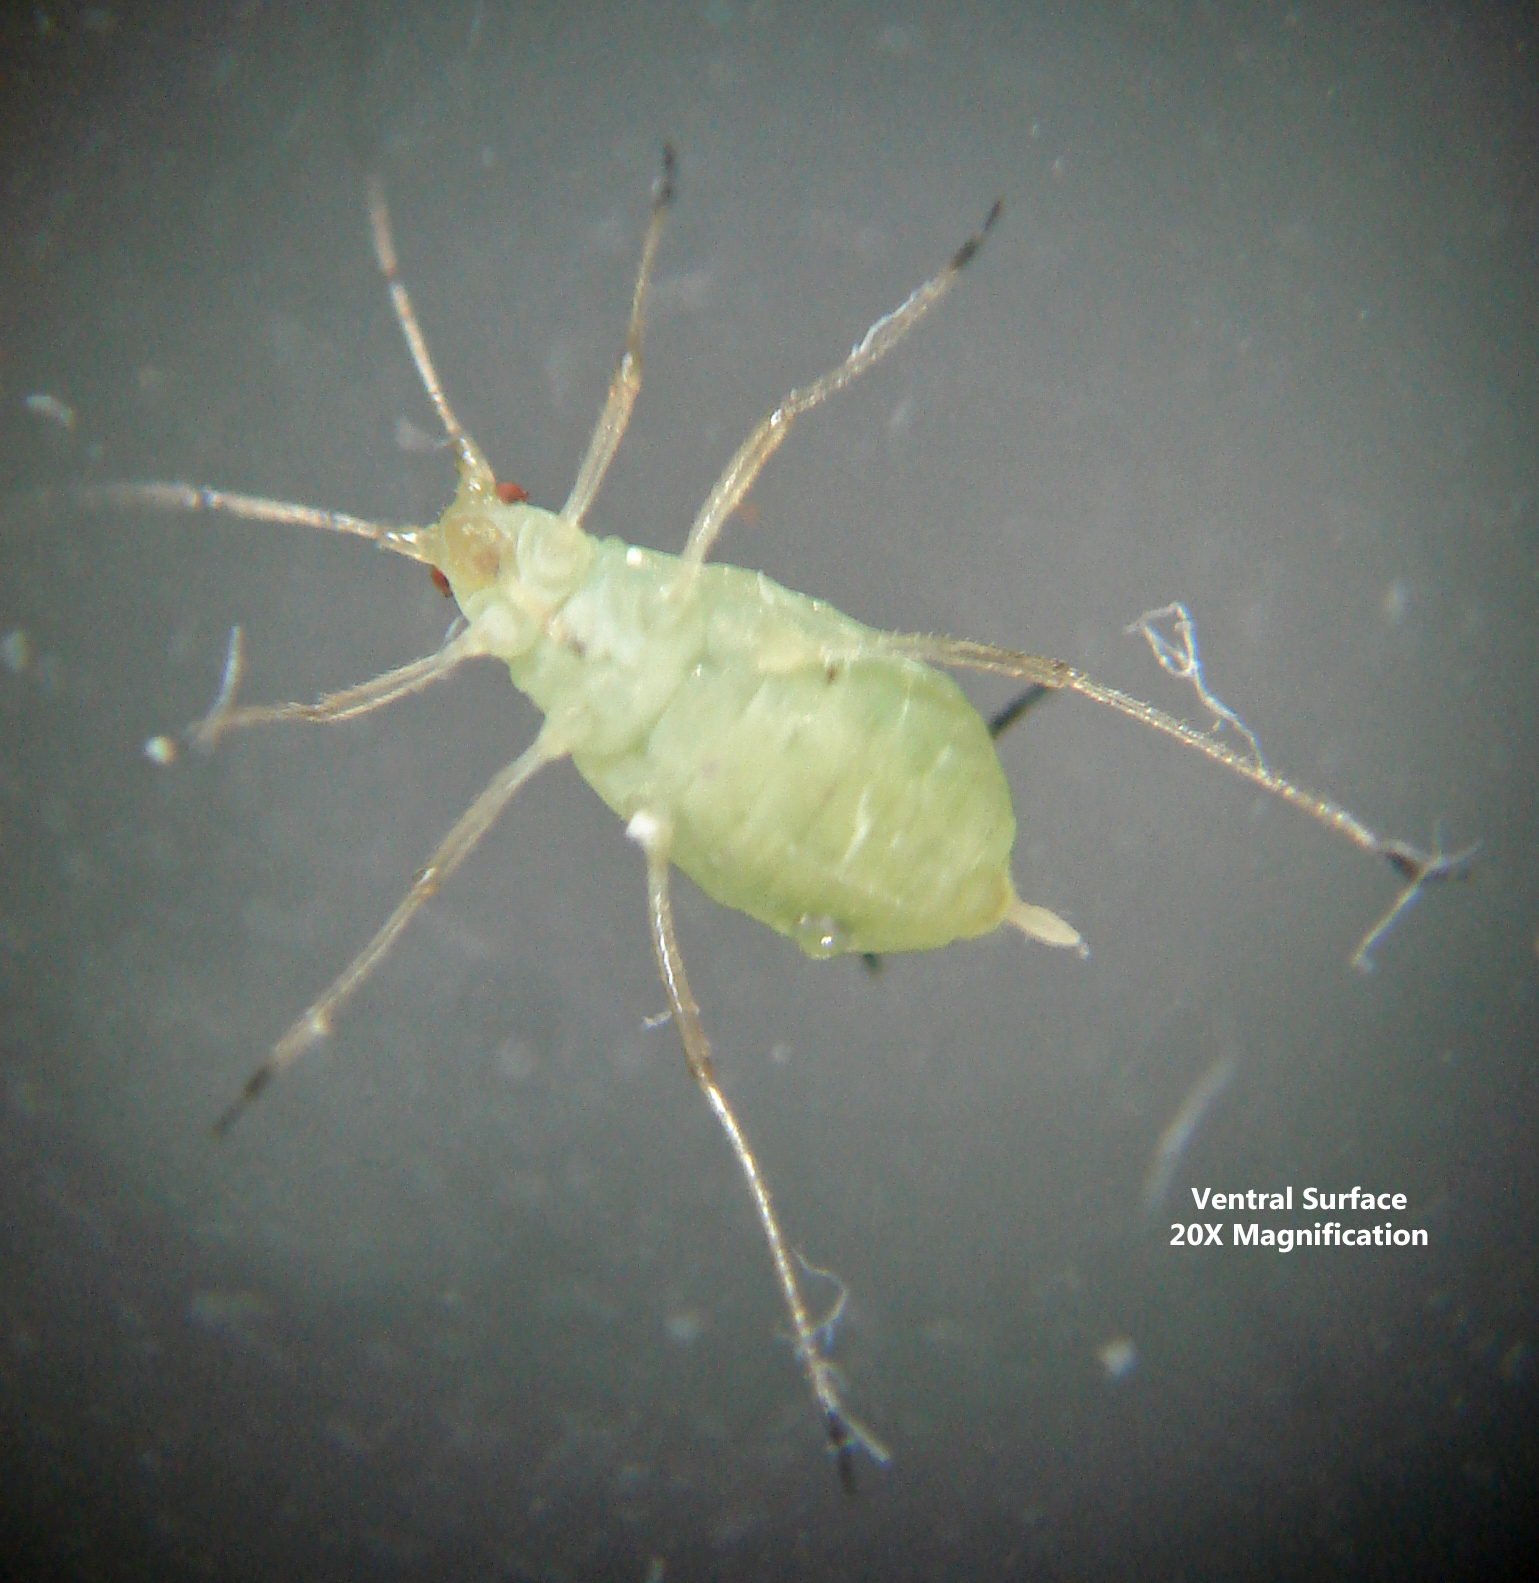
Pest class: english_grain_aphid